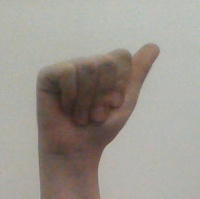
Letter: dhad